Trexler Nature Preserve

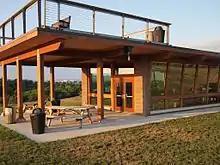
Trexler Environmental Center

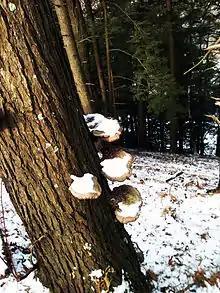
A tree in the Southern Range covered in snow and bracket fungus, looking down into the conifer glade

An account of the preserve in 1914 when still privately owned by Trexler as the "Trexler Deer Preserve" noted that "[the animals] have become a great curiosity, and many persons are seen almost daily, especially on Sundays, driving or walking along the road from Schnecksville through the park for several miles, to see the wild animals grazing on the hill-sides." Trexler was aware of the importance of the preserve to valley residents, he noted: